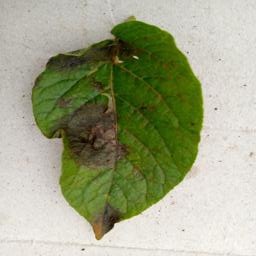
Etiqueta: Late Blight